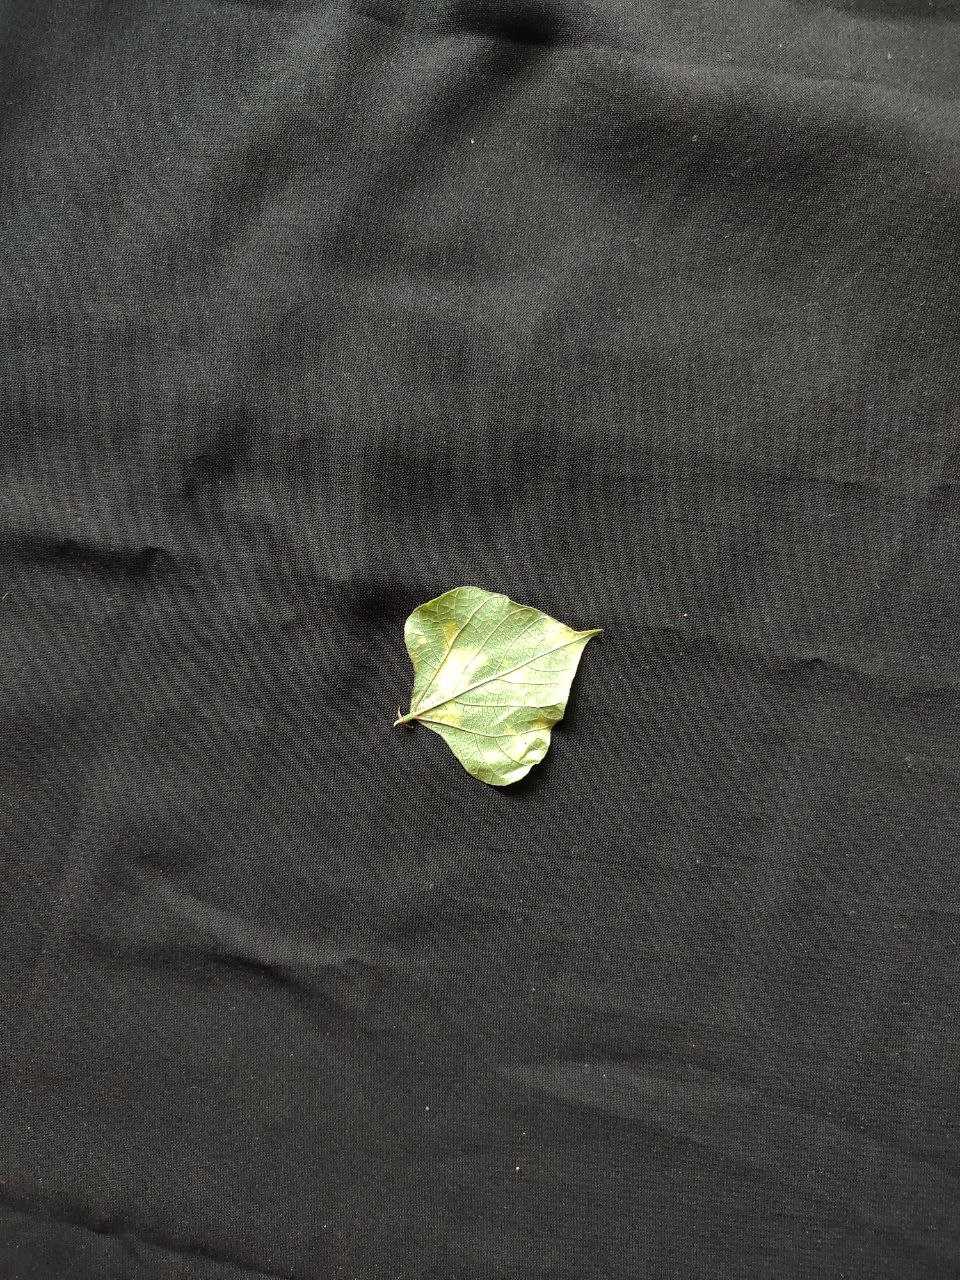
Crop: bean
Leaf condition: Mosaic Virus